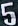
Number: 5